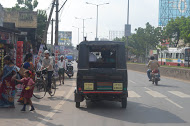
Vehicle type: Auto Rickshaws